Colombian conflict

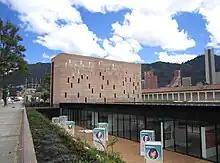
The Memorial for Life and Center for Peace, Memory, and Reconciliation, located in Peace and Memory Park. In Colombia, April 9 is a symbolic day. It is a day of remembrance and solidarity with the conflict's victims.

According to a study by Colombia's National Centre for Historical Memory, 220,000 people have died in the conflict between 1958 and 2013, most of them civilians (177,307 civilians and 40,787 fighters) and more than five million civilians were forced from their homes between 1985 and 2012, generating the world's second largest population of internally displaced persons (IDPs). The report shows that the humanitarian crisis in Colombia is extremely serious in terms of both lethal and nonlethal violence. The report examines the widespread use of sexual violence against women and girls as a weapon of war, as well as the invisibility of this phenomenon. 16.9% of the population in Colombia has been a direct victim of the war.